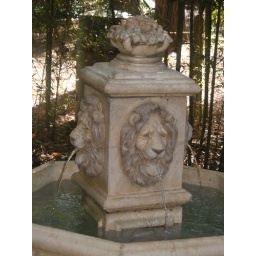
Lion faced stone water feature at Ellen Trout Zoo in Lufkin, TX. Taken March 15, 2008.